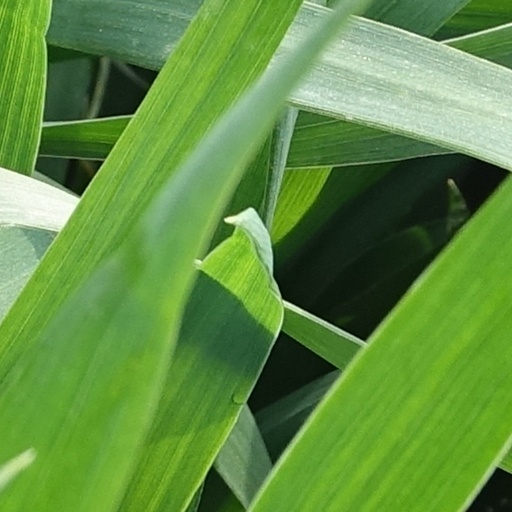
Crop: wheat